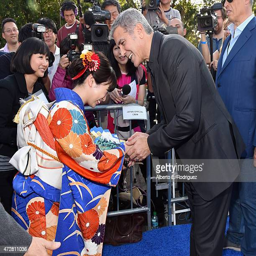
actors attend the world premiere